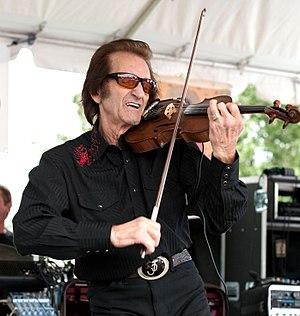
Ceci est une liste de musiciens qui exécutent ou ont exécuté la musique cadienne. Les musiciens ne sont pas nécessairement des Cadiens, ni nécessairement de la Louisiane.
Doug Kershaw est un violoniste cadien. Il commence sa carrière avec son frère Rusty Kershaw puis fait cavalier seul. Son grand succès est une version country de Diggy Liggy Lo.